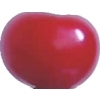
Label: cherry_sour